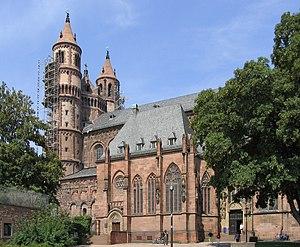
La cathédrale Saint-Pierre de Worms est la principale église et la construction la plus importante de Worms, et se place à côté des cathédrales de Spire et de Mayence parmi les églises romanes les plus remarquables de la vallée du Rhin. Cette imposante basilique comprend quatre tours rondes, deux grandes coupoles, et un chœur à chaque extrémité. Elle possède une apparence de robustesse et d'autorité architecturale, alors que l'impression produite par l'intérieur est celle d'une grande dignité et simplicité, soulignée par la couleur naturelle rouge du grès employé pour sa construction.
Worms est une ville et un arrondissement d'Allemagne, située dans le Land de Rhénanie-Palatinat, sur la rive gauche du Rhin et le sud-ouest du pays.
L’Eisbach est un ruisseau d'une longueur de 38 km dans le Nord-Est du Palatinat rhénan et dans le Sud-Est de la Hesse rhénane. Sa source se trouve près de Ramsen dans le Nord du Pfälzerwald et prend son chemin vers l'est dans le Rhin près de Worms.